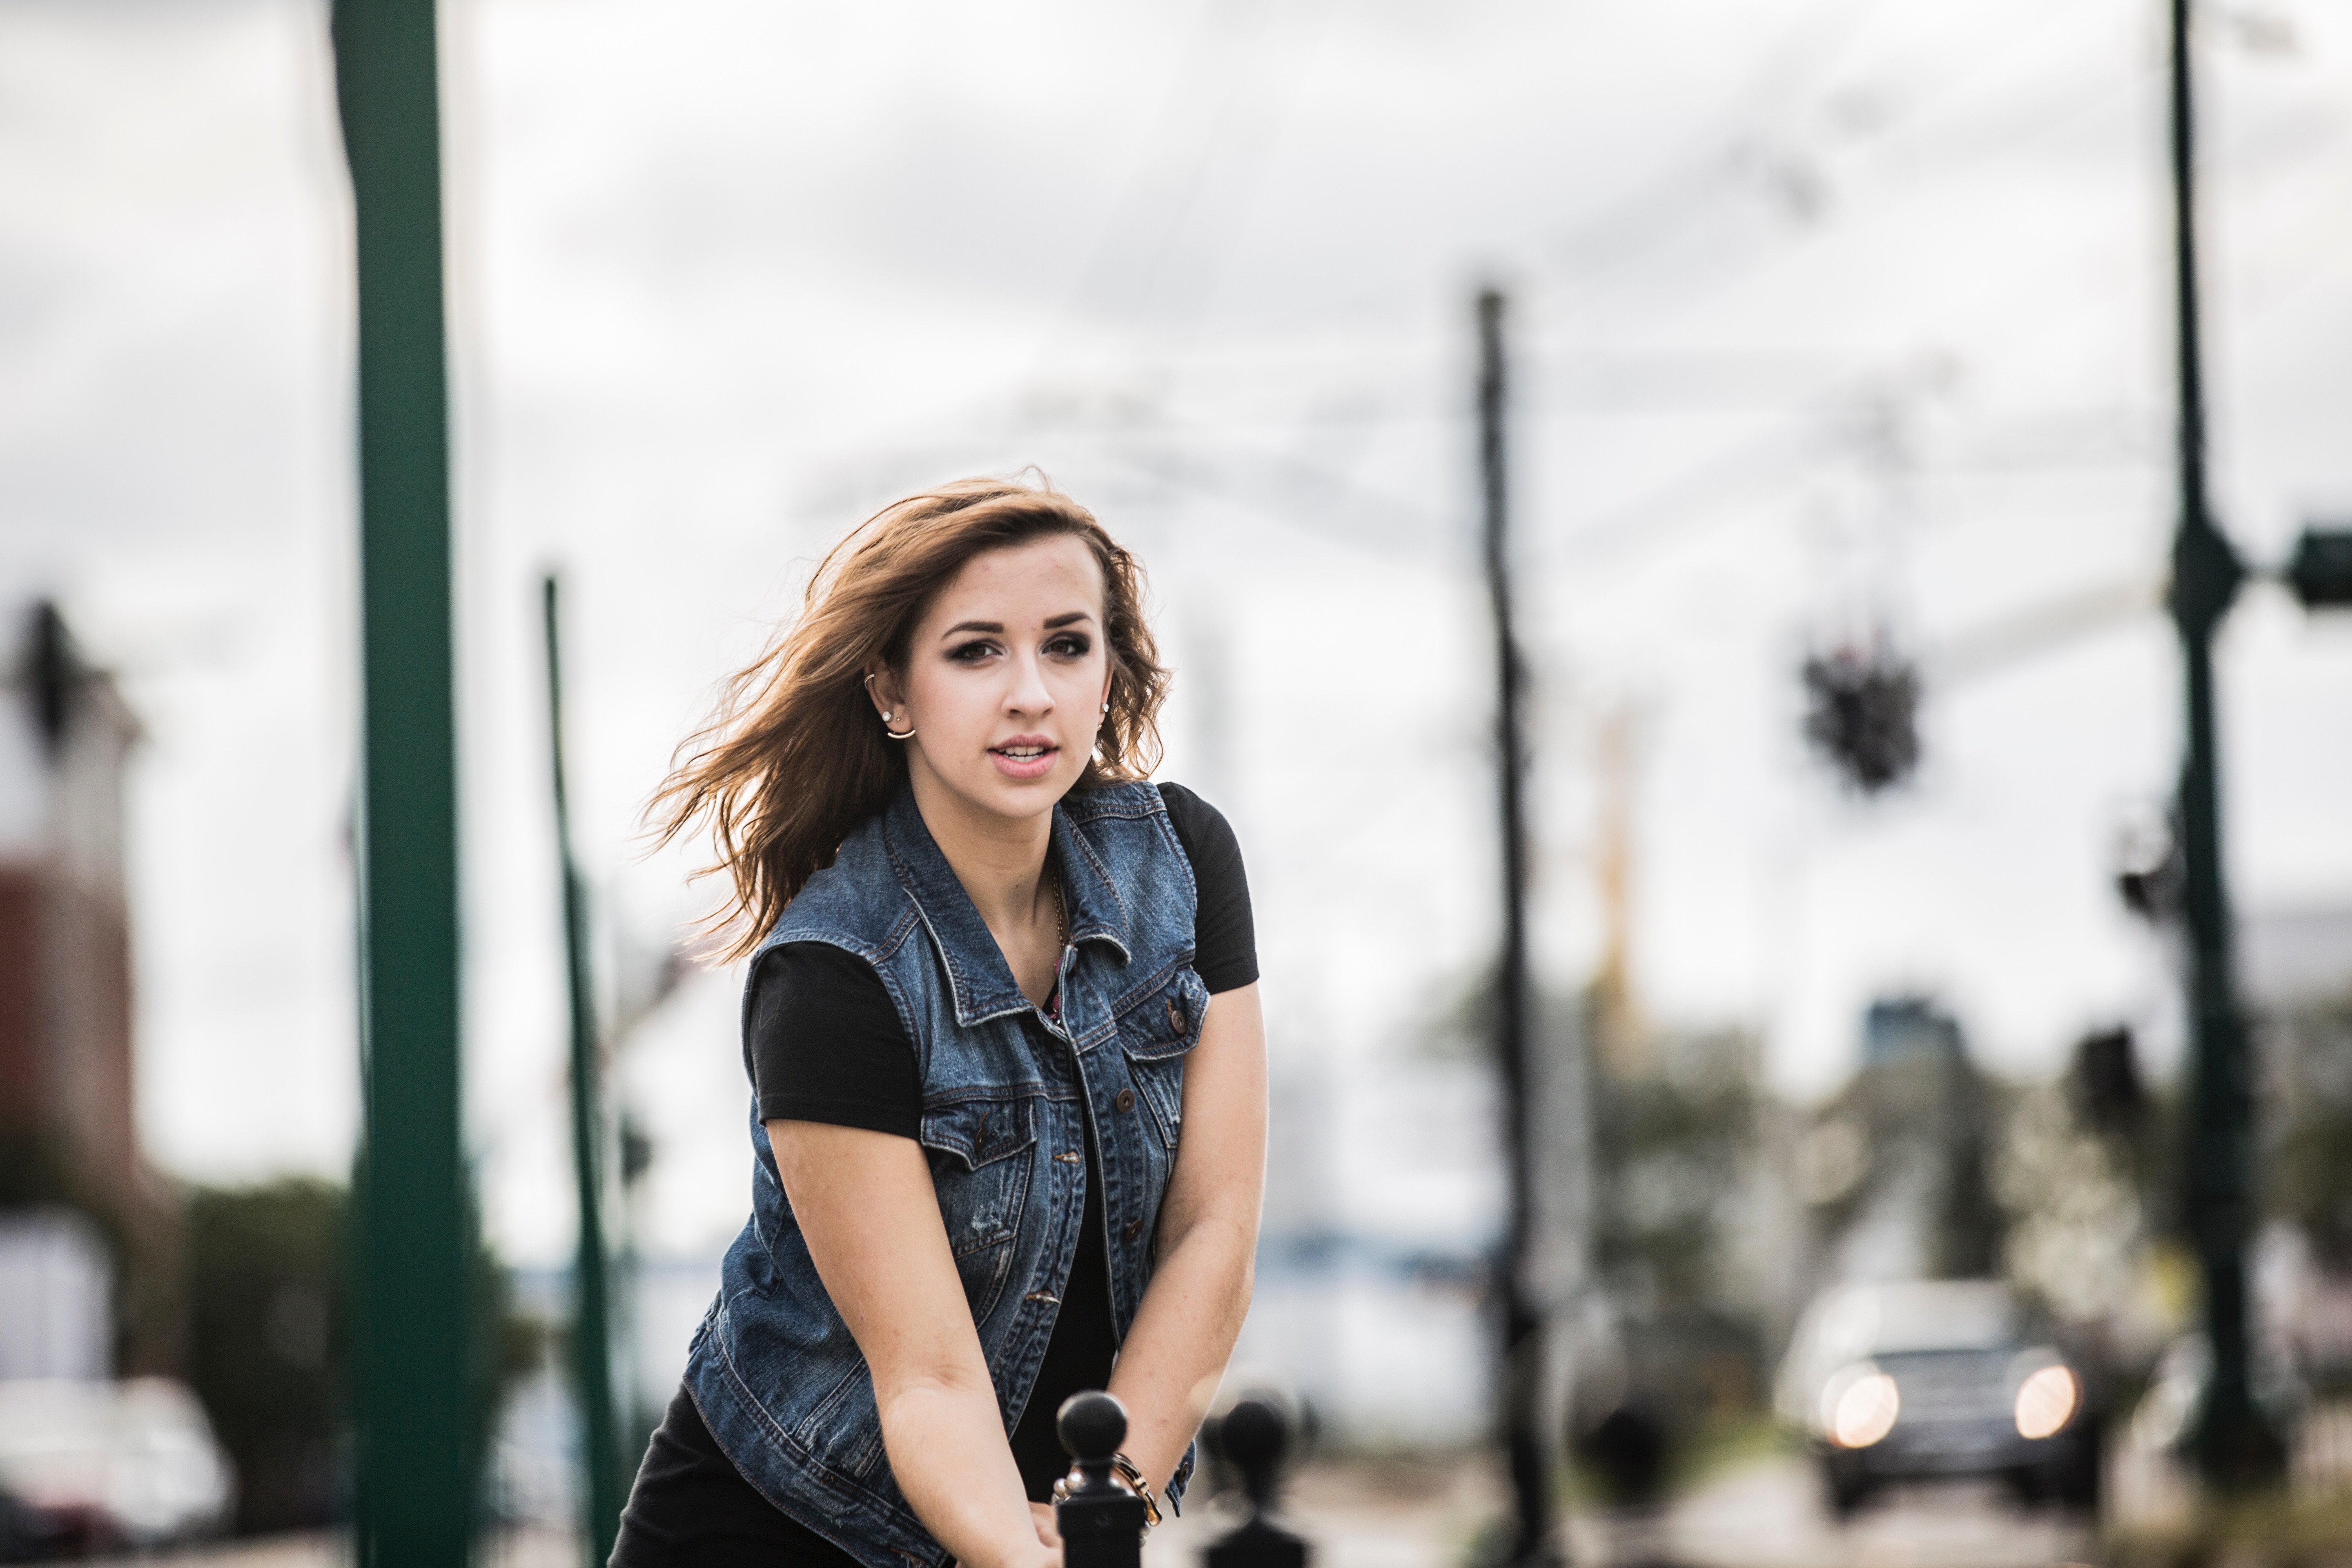
person, winter, photography, model, spring, fashion, season, dress, photograph, beauty, photo shoot, portrait photography